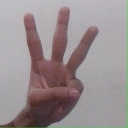
अक्षर: व